Smith's Corner Historic District

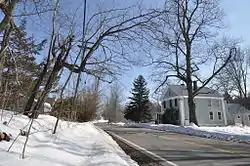
NH 107A at Smith's Corner

The Smith's Corner Historic District is a historic district encompassing a historic 19th-century rural village center. Covering about , the district is centered on the junction of Main Avenue (New Hampshire Route 107A), South Road, and Chase Road in northwestern South Hampton, abutting its border with East Kingston. The village was important as a stagecoach stop. The district was listed on the National Register of Historic Places in 1983.